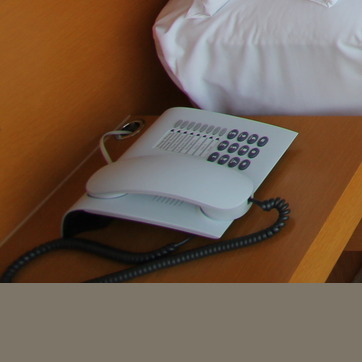
Material: plastic